Maria Pellegrino Park

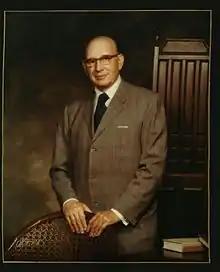
Park founder Frank Pellegrino (1901-1975).

In 1969, Frank P. Pellegrino, president and chairman of the International Hat Company, headquartered in St. Louis, Missouri, made an offer to establish a new municipal park in Lutesville. The city was chosen by Pellegrino because of the International Hat factory located nearby, as a gift of appreciation to the local employees and townspeople. He believed in improving the quality of life in the places where his factories were built. This was the second park Pellegrino had built in a city with an International Hat factory, the first being George Tilles, Jr. Park in Oran, Missouri in 1962.